Natalia Zabiiako

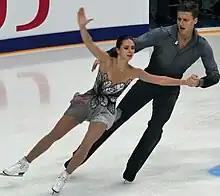
Zabiiako and Enbert at the 2016 Rostelecom Cup

Zabiiako/Enbert started the 2016–17 season on the Challenger Series, obtaining the bronze medal at the 2016 CS Ondrej Nepela Memorial. Turning to the Grand Prix series, the pair won the silver medal at the 2016 Rostelecom Cup, having placed first in the short and second in the free behind Germany's Aliona Savchenko / Bruno Massot. They then placed fourth at the 2016 Trophée de France. These results didn't qualify them to the 2016–17 Grand Prix Final but they were the 1st alternates and were called up after Aliona Savchenko / Bruno Massot withdrew. Zabiiako/Enbert placed fourth at the 2016–17 Grand Prix Final after placing fifth in both the short program and the free skate.